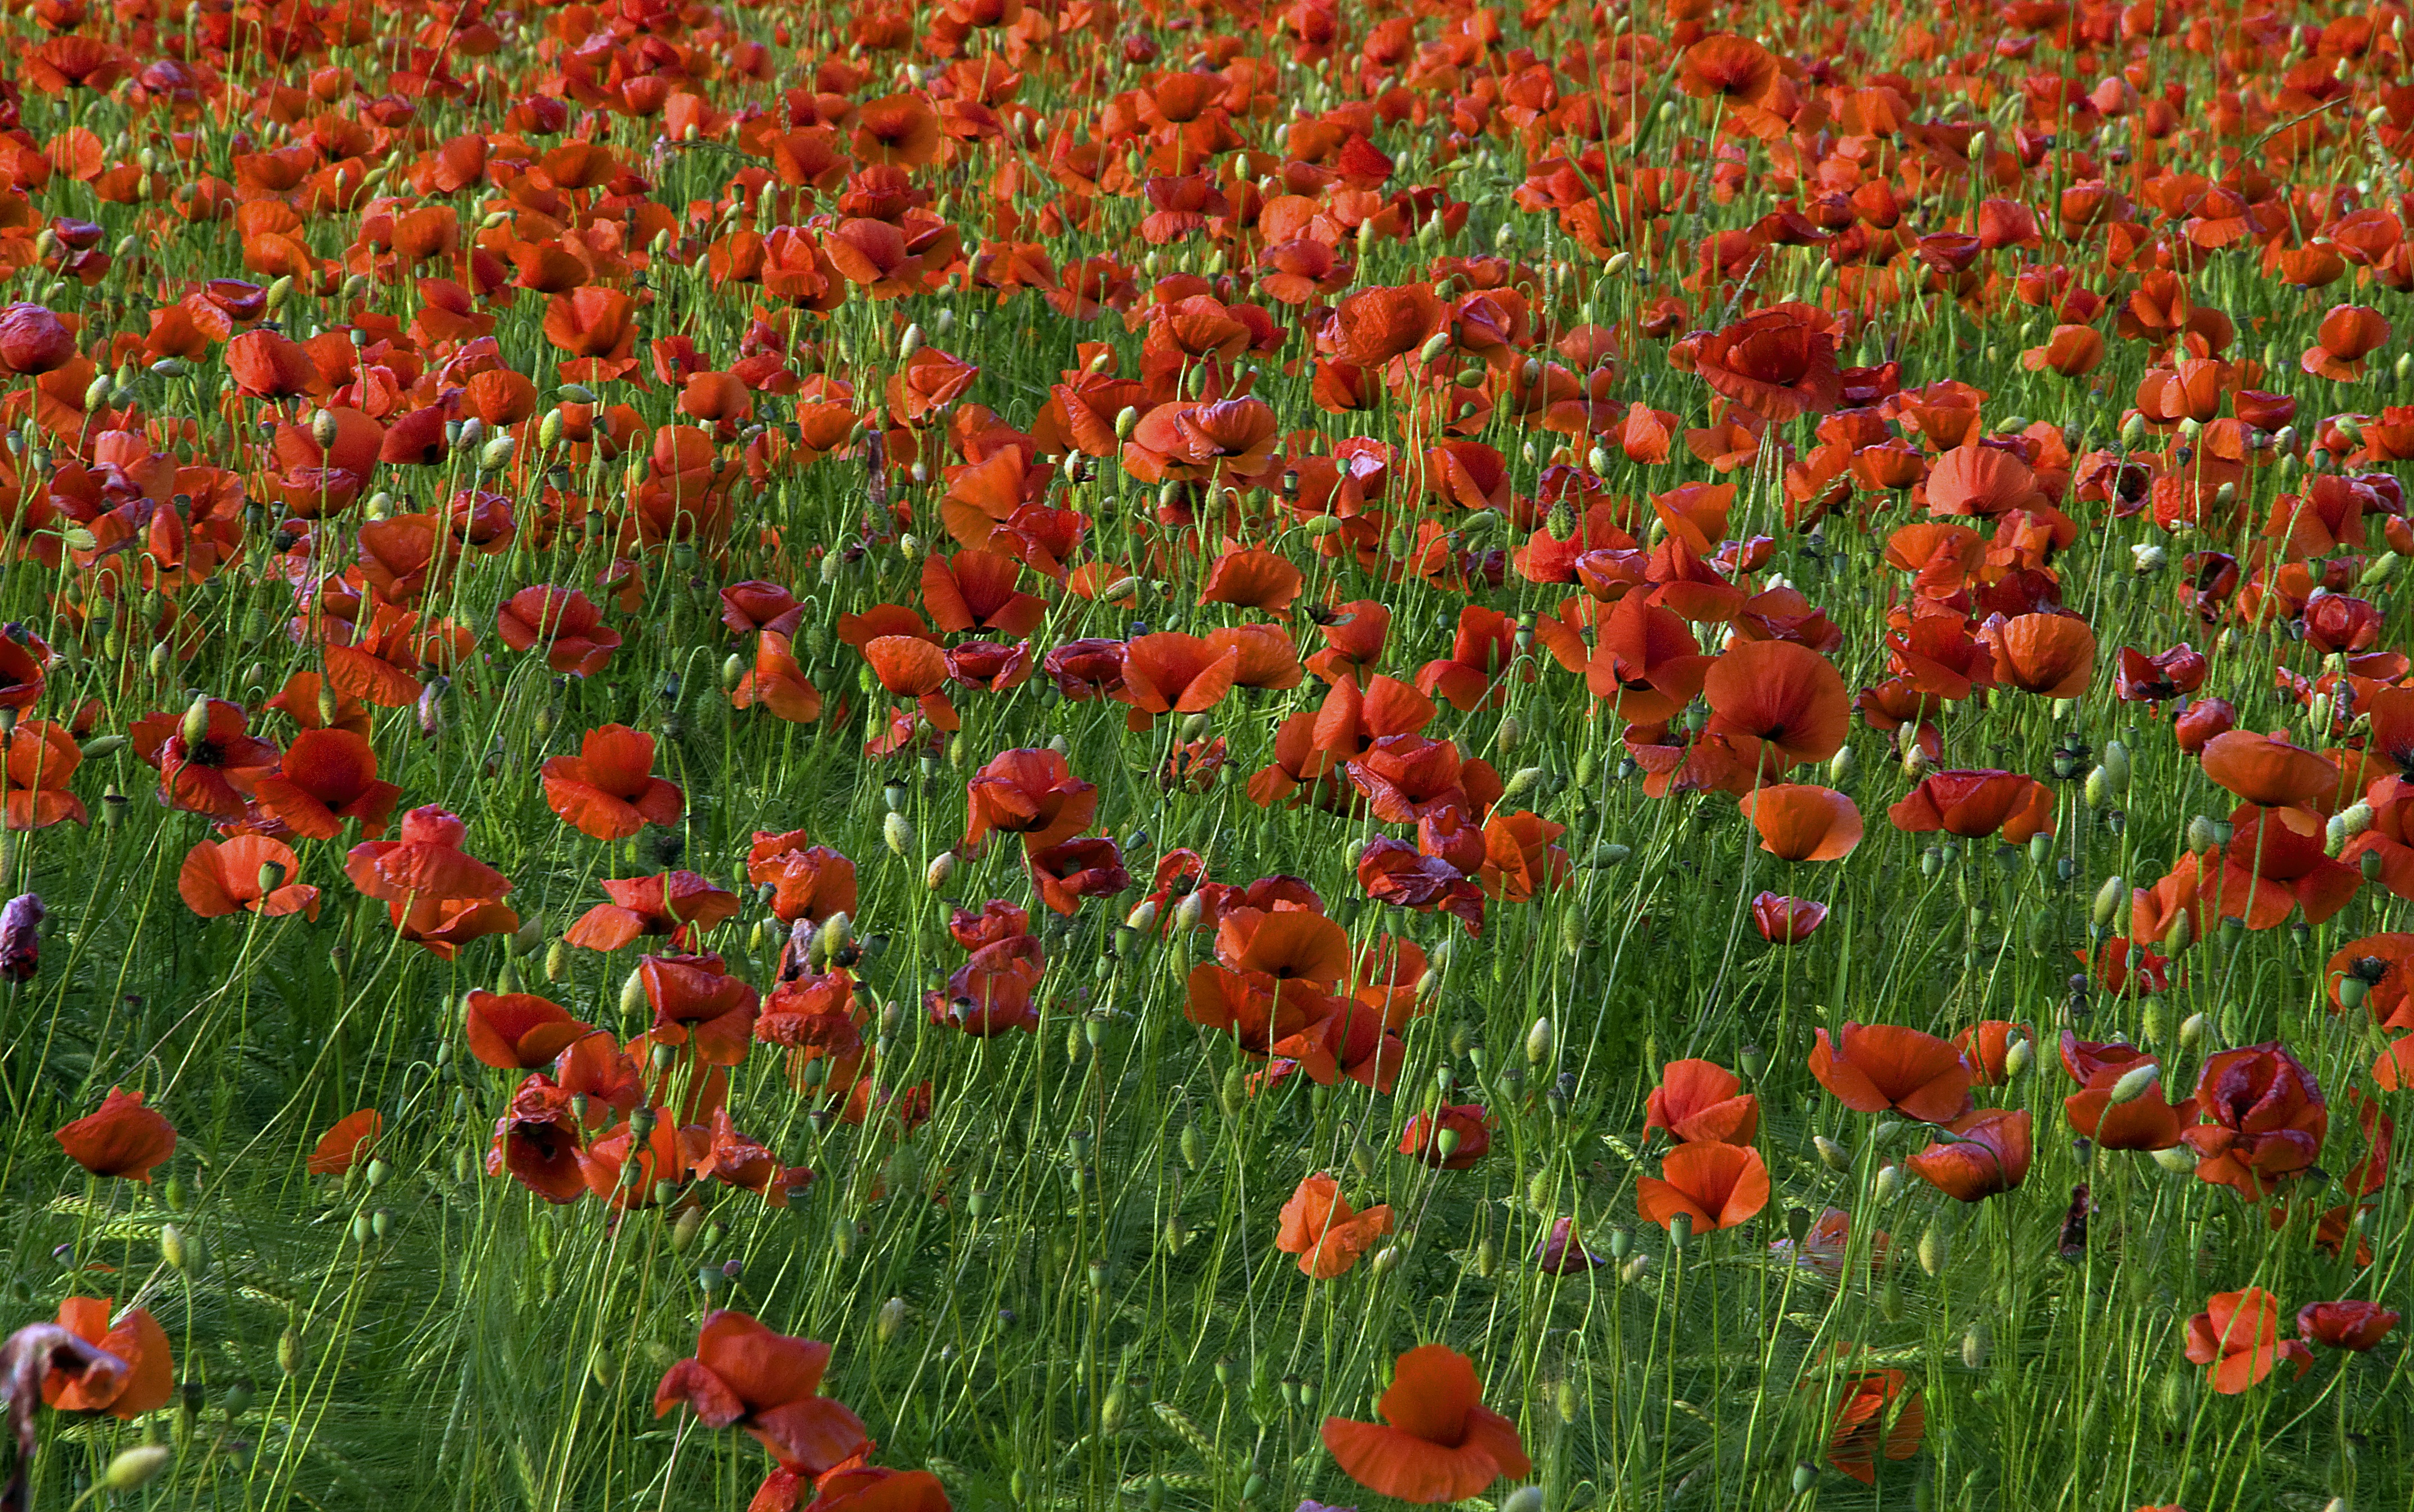
nature, plant, field, meadow, prairie, flower, bloom, spring, wildflower, flowers, grassland, vegetation, poppy, poppies, coquelicot, meadows, rossi, flowering plant, annual plant, land plant, poppy family